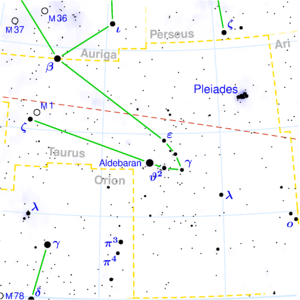
Aldebaran
Stjernebilledet Tyren (Taurus).
Aldebaran er en stor stjerne, som er omkring 40 gange større end Solen, og lyser 100 gange kraftigere. Den er en del af stjernebilledet, Tyren. Grundet dens placering og meget klare lys, bliver den ofte kaldt for tyrens røde øje.